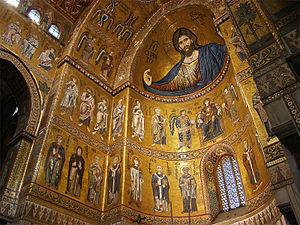
Cathédrale de Monreale, Sicile, Italie. L'abside.
Palerme arabo-normande et les cathédrales de Cefalú et Monreale est le nom officiel donné par l'UNESCO à un ensemble de monuments datant de l’époque du royaume normand de Sicile.
La cathédrale Santa Maria Nuova de Monreale est le siège de l'archidiocèse de Monreale, en Sicile. Dédiée à la Vierge Marie, elle porte le titre de basilique papale mineure. Elle est célèbre pour son cloître et ses mosaïques byzantines.